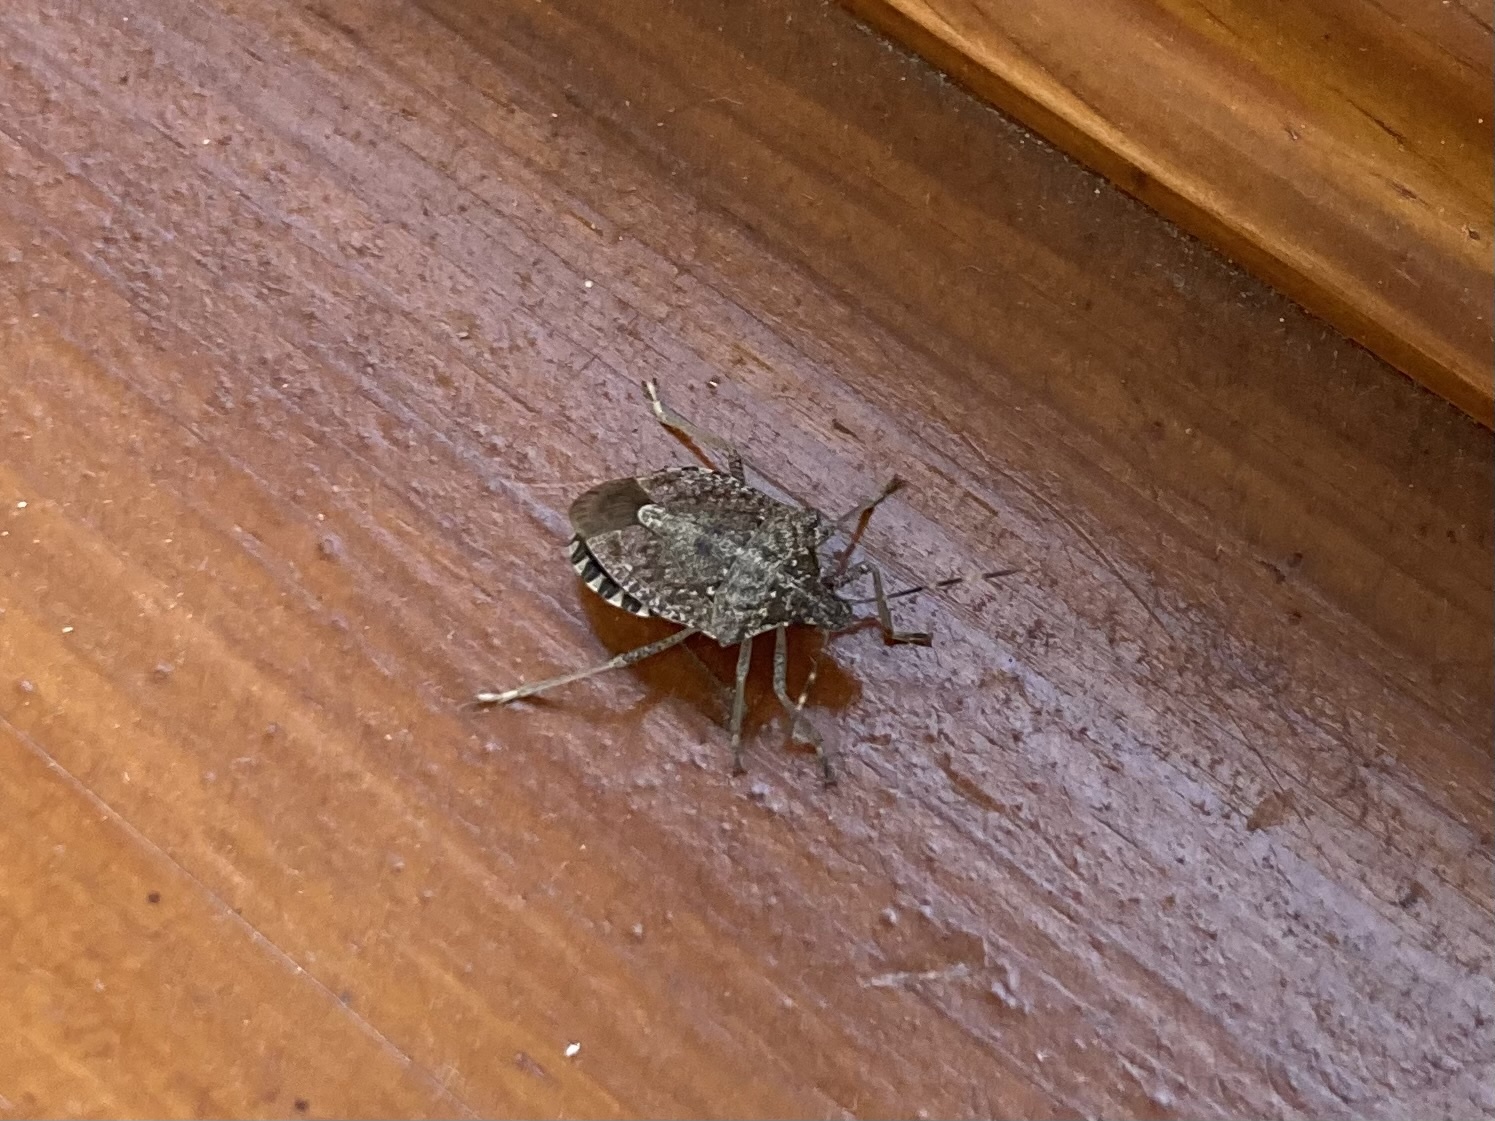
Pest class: stink_bug